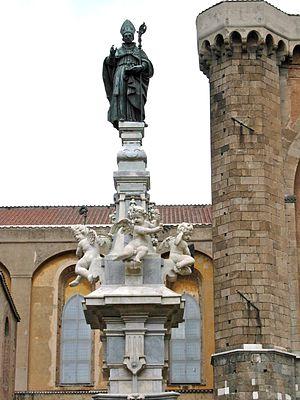
Le baroque napolitain est une forme artistique et architecturale qui se développe au XVIIᵉ siècle et dans la première moitié du XVIIIᵉ siècle à Naples. Il est reconnaissable à ses décorations flamboyantes de marbre et de stuc, caractéristiques des structures du bâtiment. En particulier, le baroque napolitain s'épanouit au milieu du XVIIᵉ siècle avec les œuvres de plusieurs architectes locaux hautement qualifiés et se termine au milieu du siècle suivant, avec l'arrivée des architectes néoclassiques.